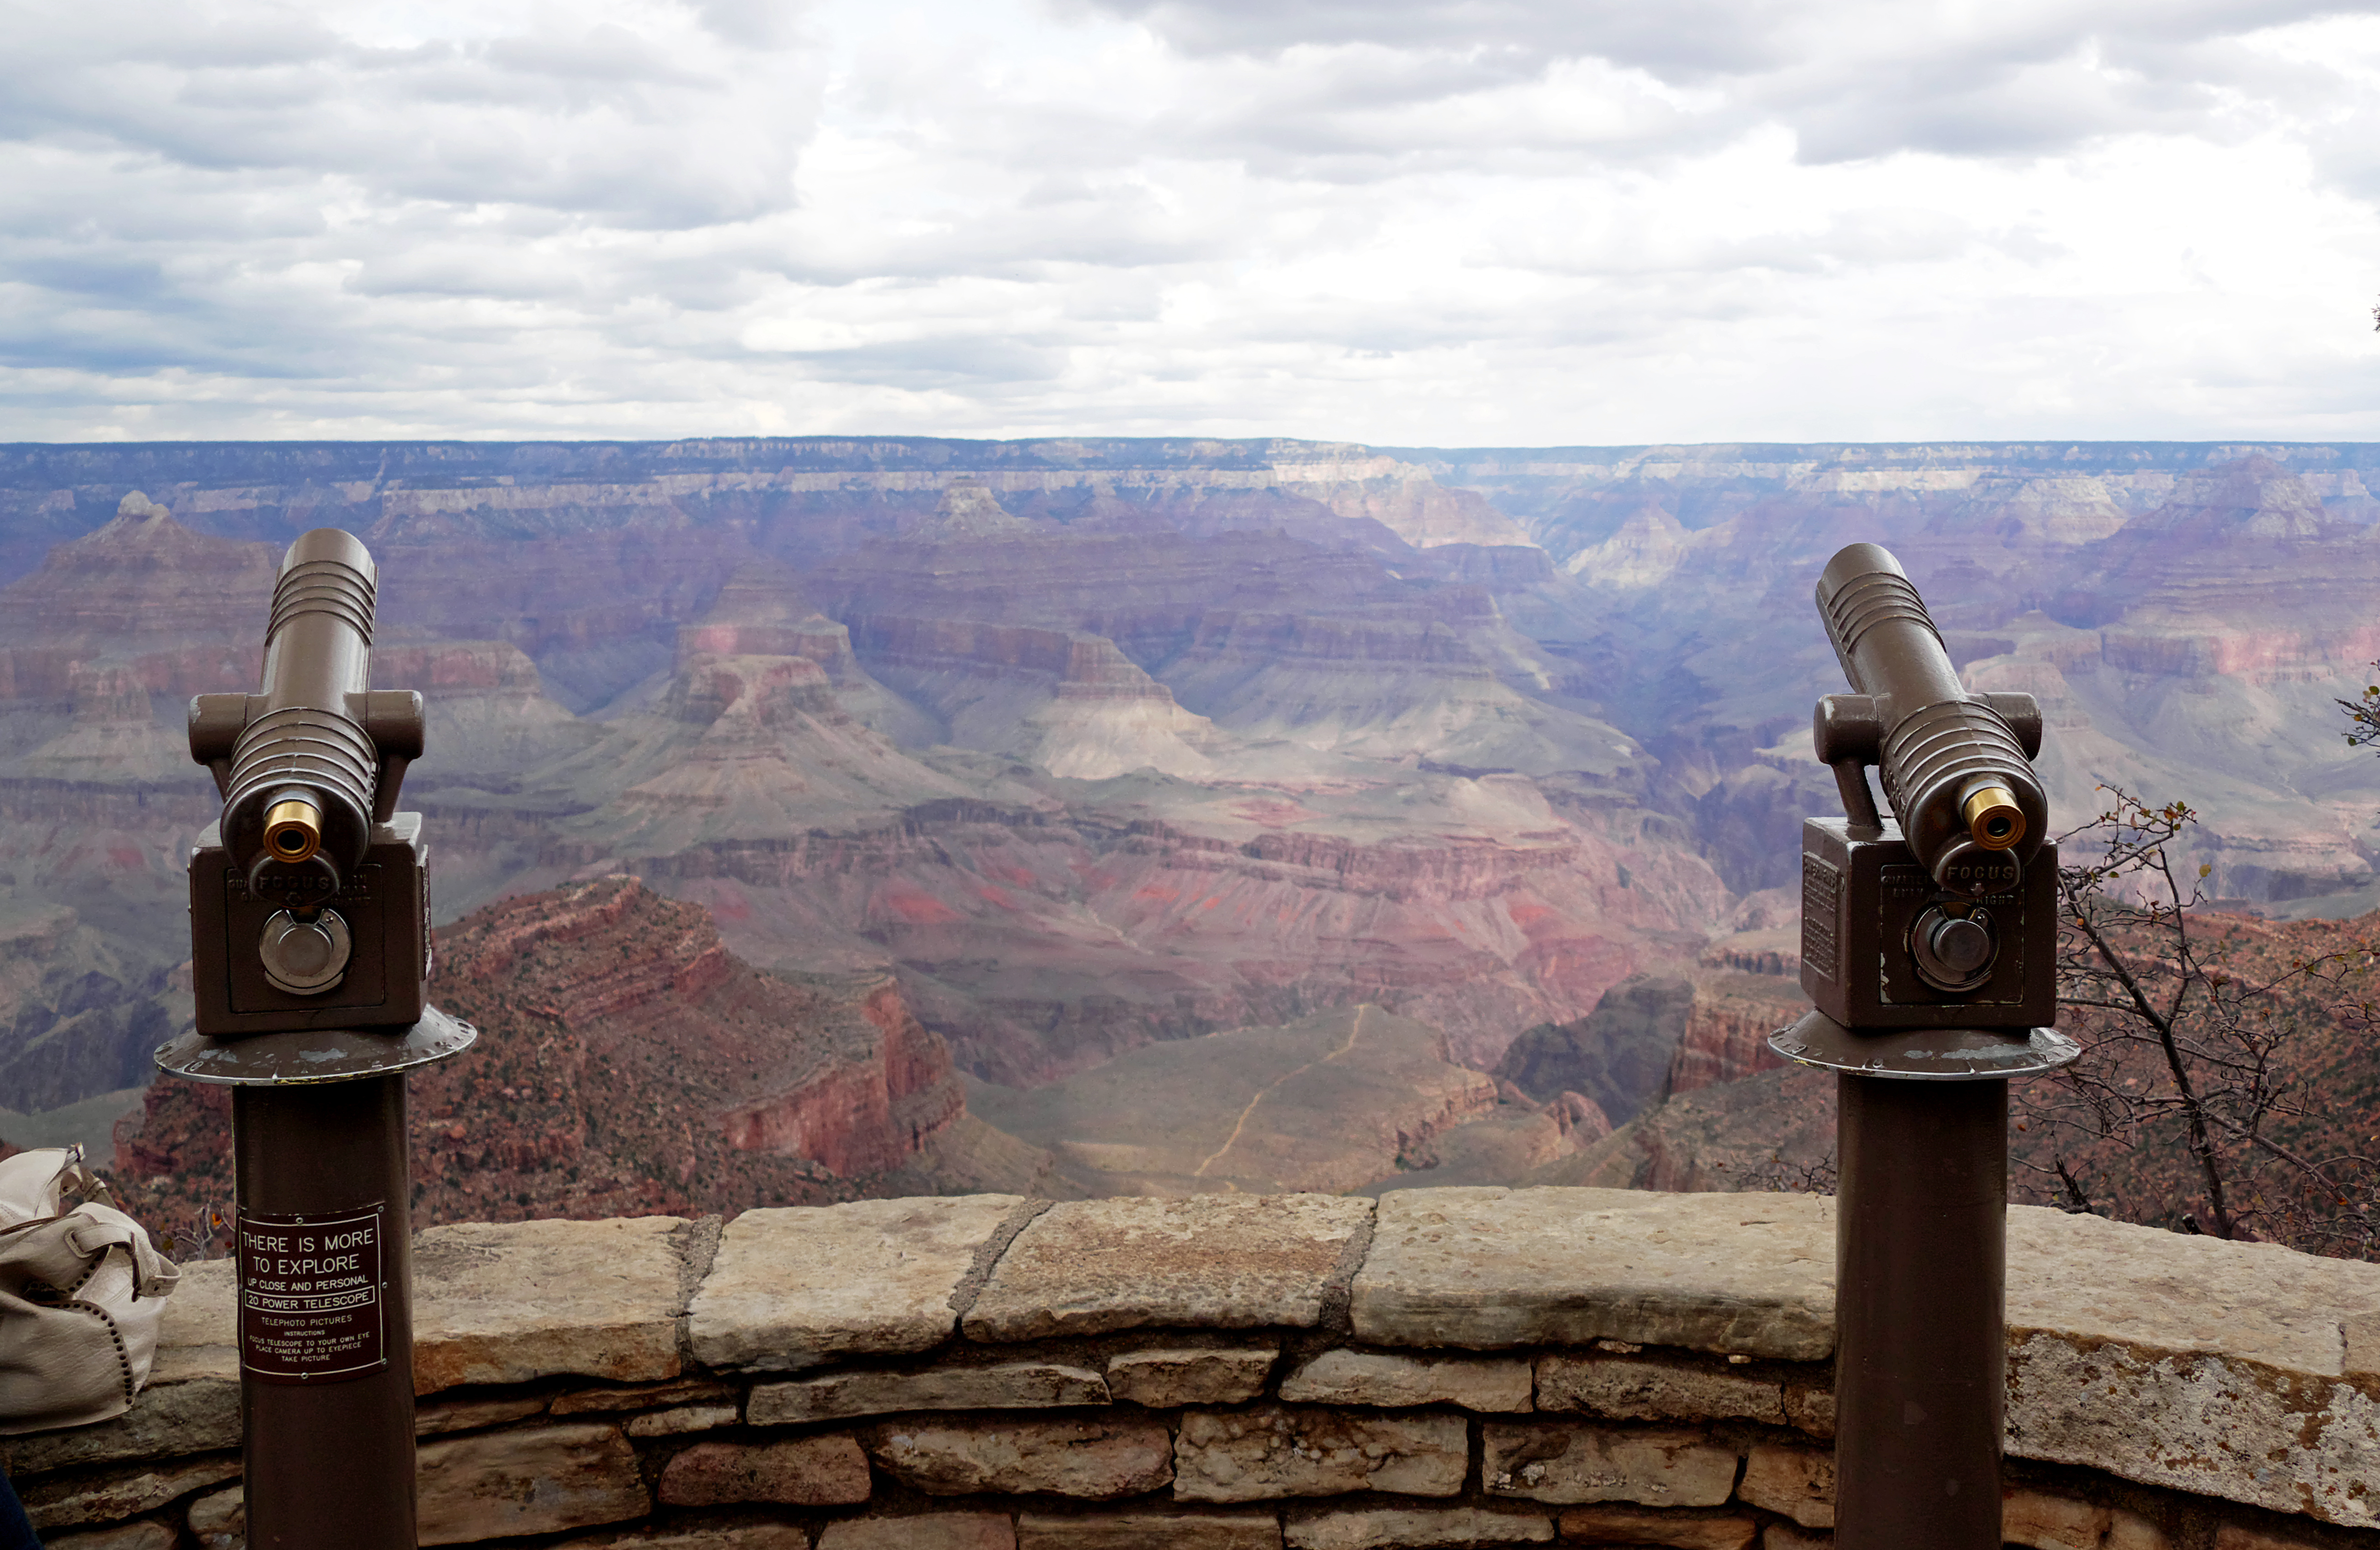
landscape, nature, rock, mountain, view, valley, travel, scenery, usa, america, canyon, tourism, lumixfz1000, grandcanyon, screenshot, landform